Guy Nickalls

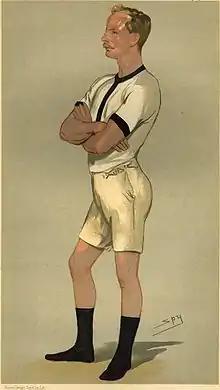
"Vanity Fair" "Spy" caricature from 1889

Guy Nickalls (13 November 1866 – 8 July 1935) was a British rower who competed in the 1908 Summer Olympics as a member of the British eight that won gold, won 22 events at Henley Royal Regatta and won the Wingfield Sculls three times.